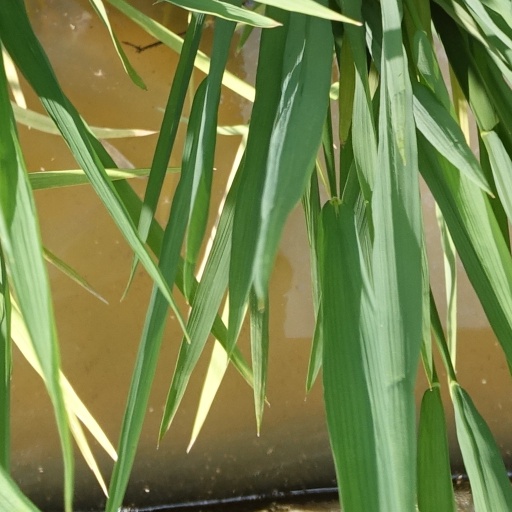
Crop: rice